Erich Häusser

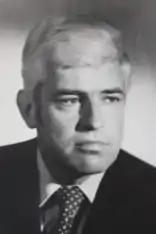

Erich Otto Häußer (June 9, 1930 – May 17, 1999) was a German lawyer and judge. He served on the Federal Patent Court, served on the Federal Court of Justice, and was the president of the German Patent Office from 1976 to 1995.